Trudy Huskamp Peterson

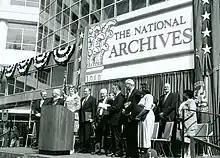
Acting Archivist Trudy Peterson (on stage, third from left) presiding over dedication of NARA's building in College Park, Maryland on May 12, 1994.

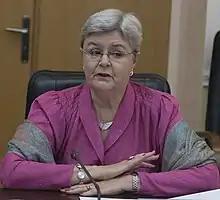
October 15, 2015.

Trudy Huskamp Peterson (born January 25, 1945) is the first woman to hold the position of Archivist of the United States. She was the Acting Archivist of the United States from March 25, 1993, to May 29, 1995.